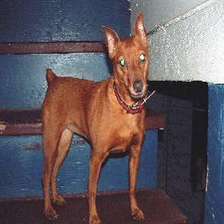
Species: dog
Breed: miniature pinscher